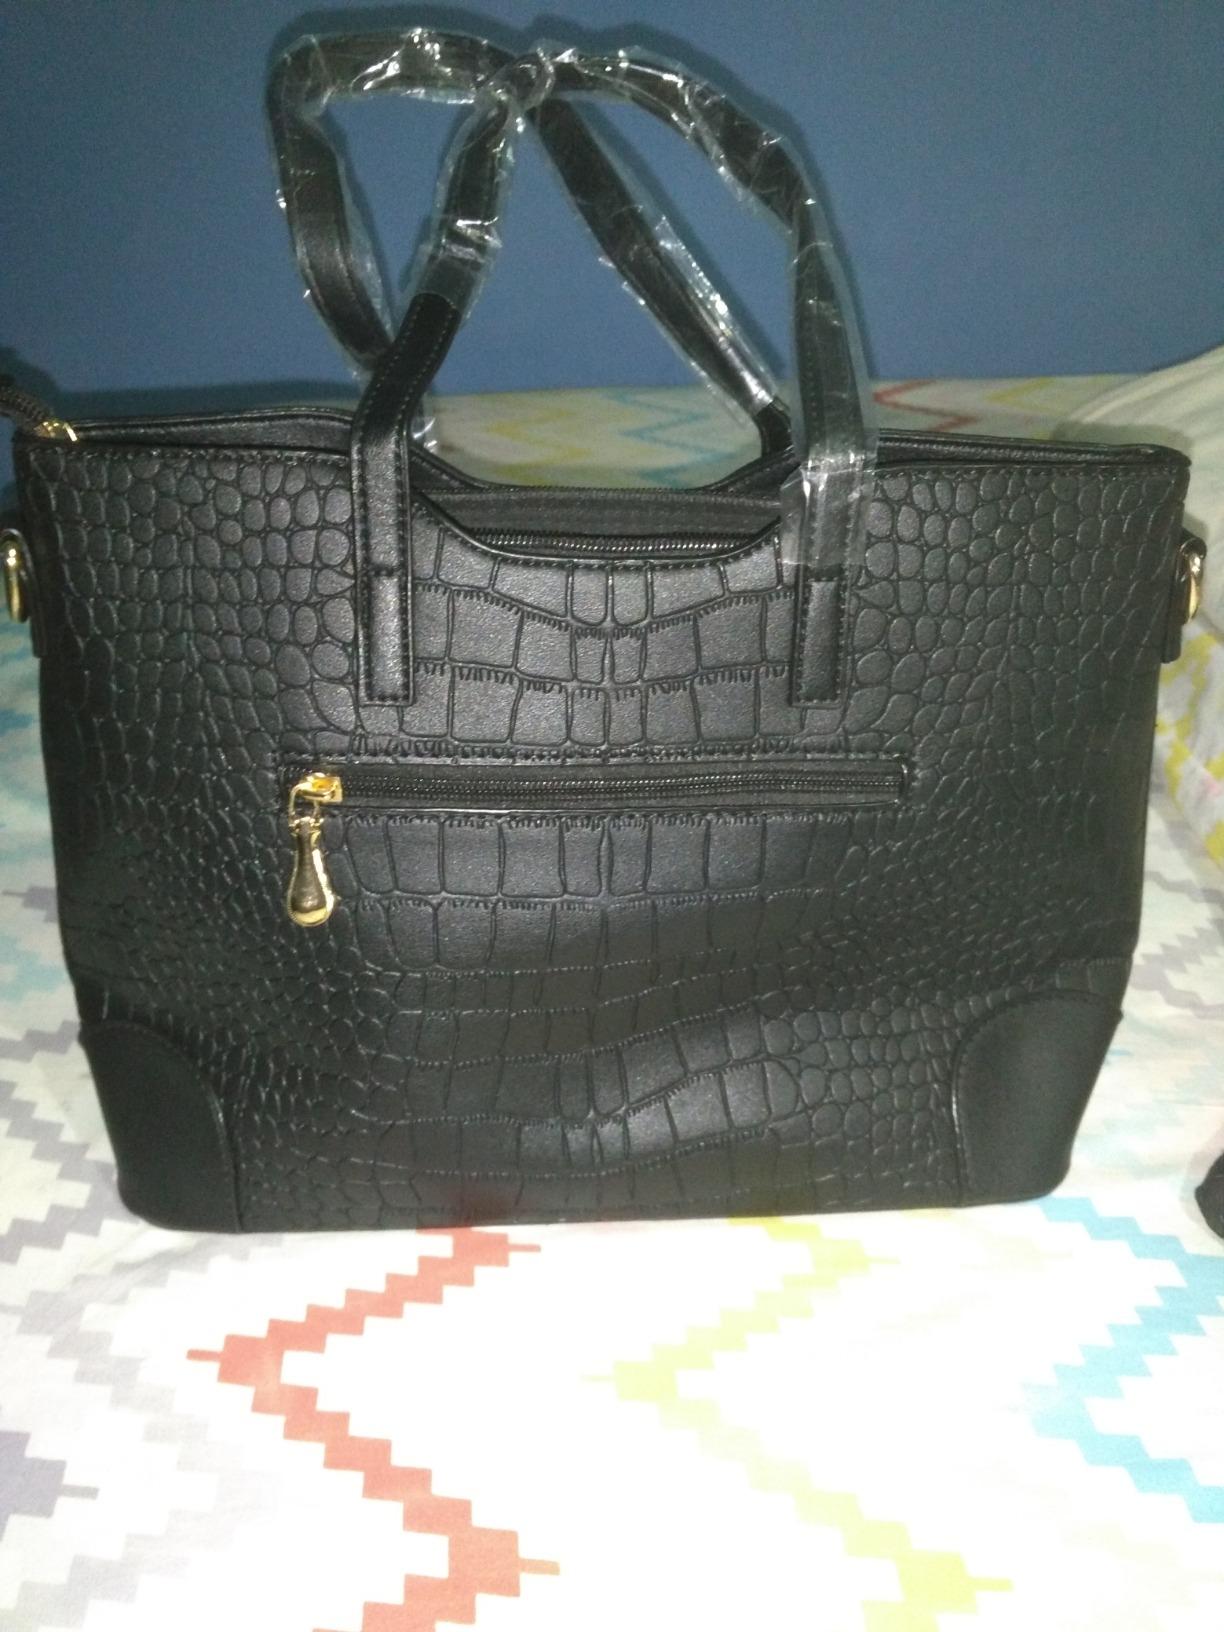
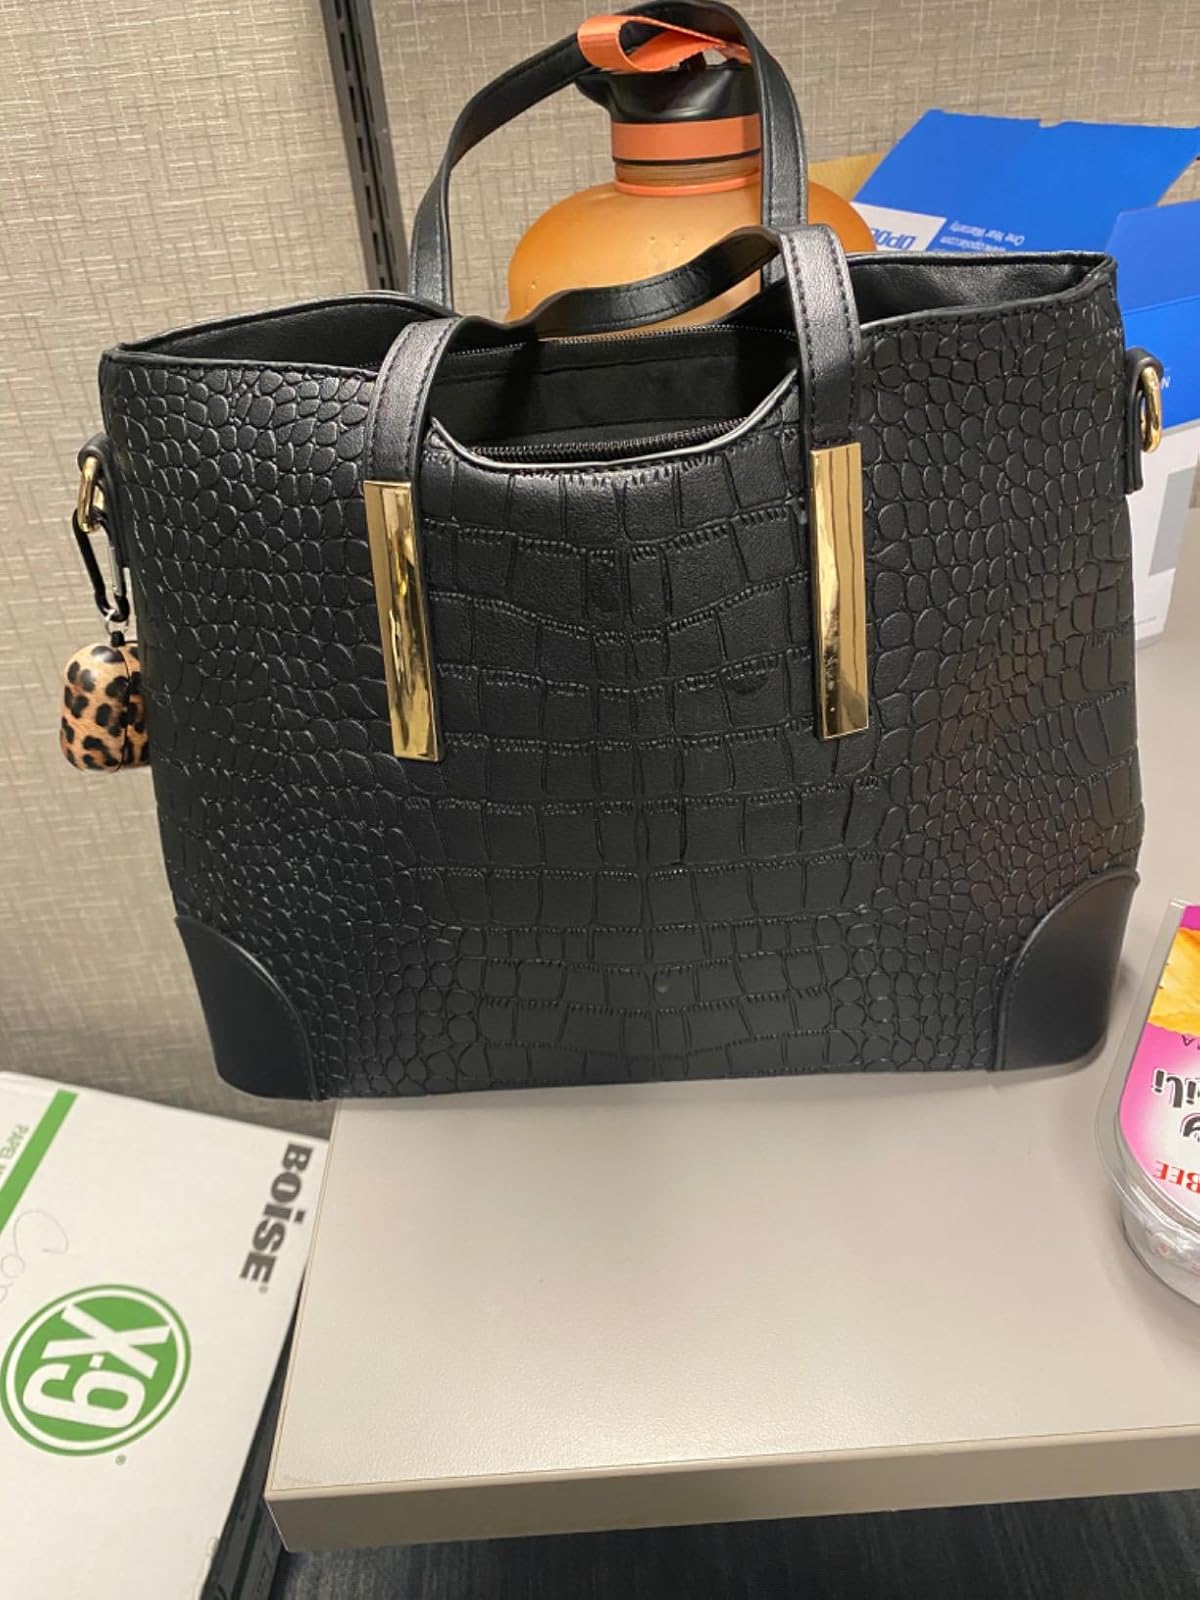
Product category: accessories_handbag
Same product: yes